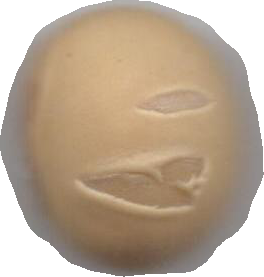
Variety: Grobogan